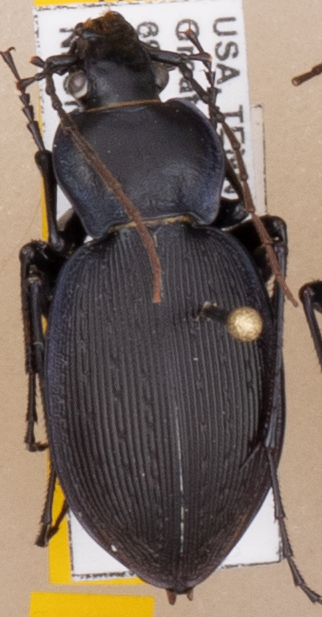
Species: Carabus goryi
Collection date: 2021-08-03 04:00:00
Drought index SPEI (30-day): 0.03
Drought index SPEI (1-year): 0.8
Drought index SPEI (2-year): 1.69